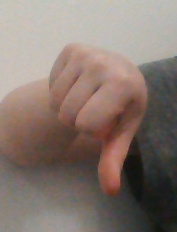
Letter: waw